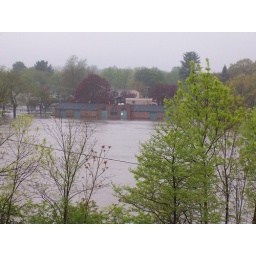
This red building is usually in front of a beach.